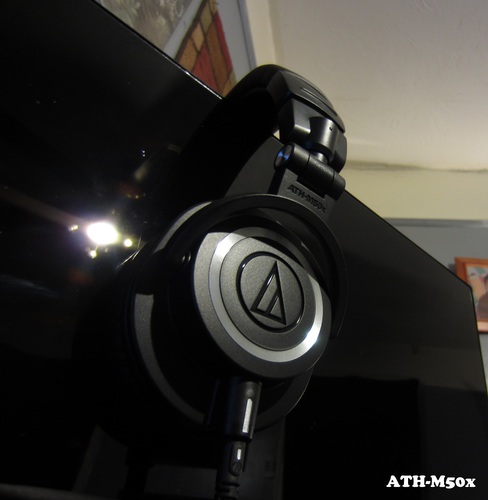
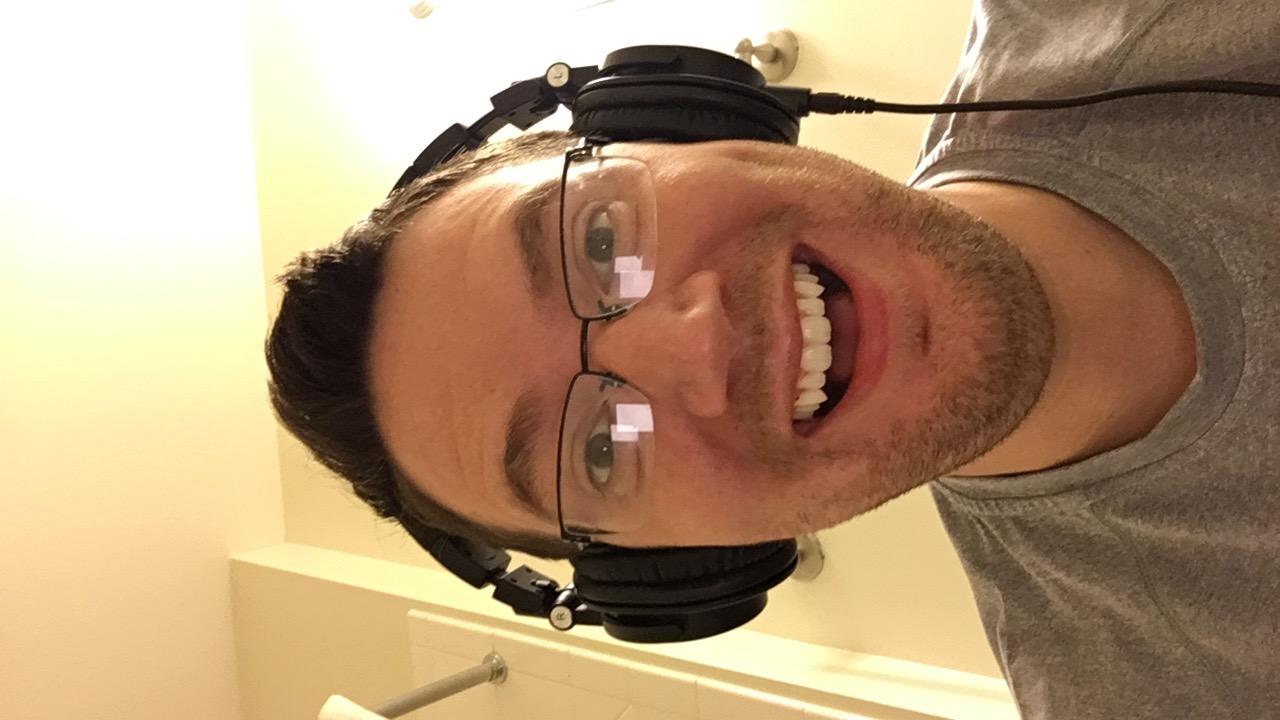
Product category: headphones
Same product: yes